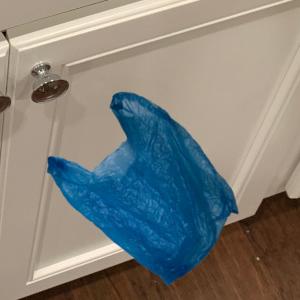
Label: plasticbags